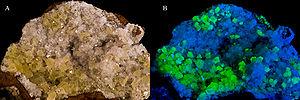
Adamite sur Hemimorphite Localité
L'adamite est une espèce minérale composée d'arséniate de zinc de formule Zn₂OHAsO₄. Elle peut contenir des traces de cuivre ou de cobalt. L'adamite est dimorphe avec la paradamite triclinique. L'adamite forme une série avec l'olivénite.
La fluorescence est une émission lumineuse provoquée par l'excitation des électrons d'une molécule, généralement par absorption d'un photon immédiatement suivie d'une émission spontanée. Fluorescence et phosphorescence sont deux formes différentes de luminescence qui diffèrent notamment par la durée de l'émission après excitation : la fluorescence cesse très rapidement tandis que la phosphorescence perdure plus longtemps. La fluorescence peut entre autres servir à caractériser un matériau.